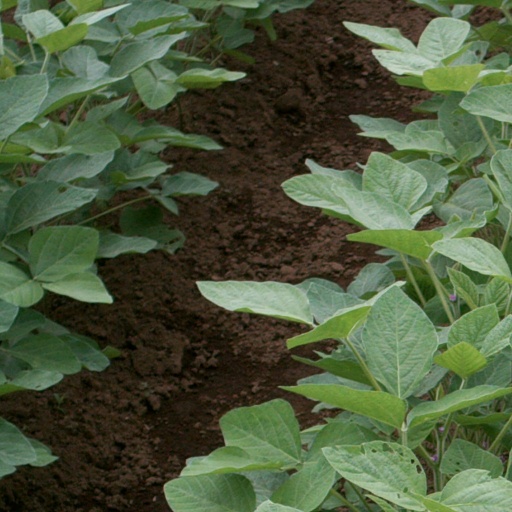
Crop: soybean